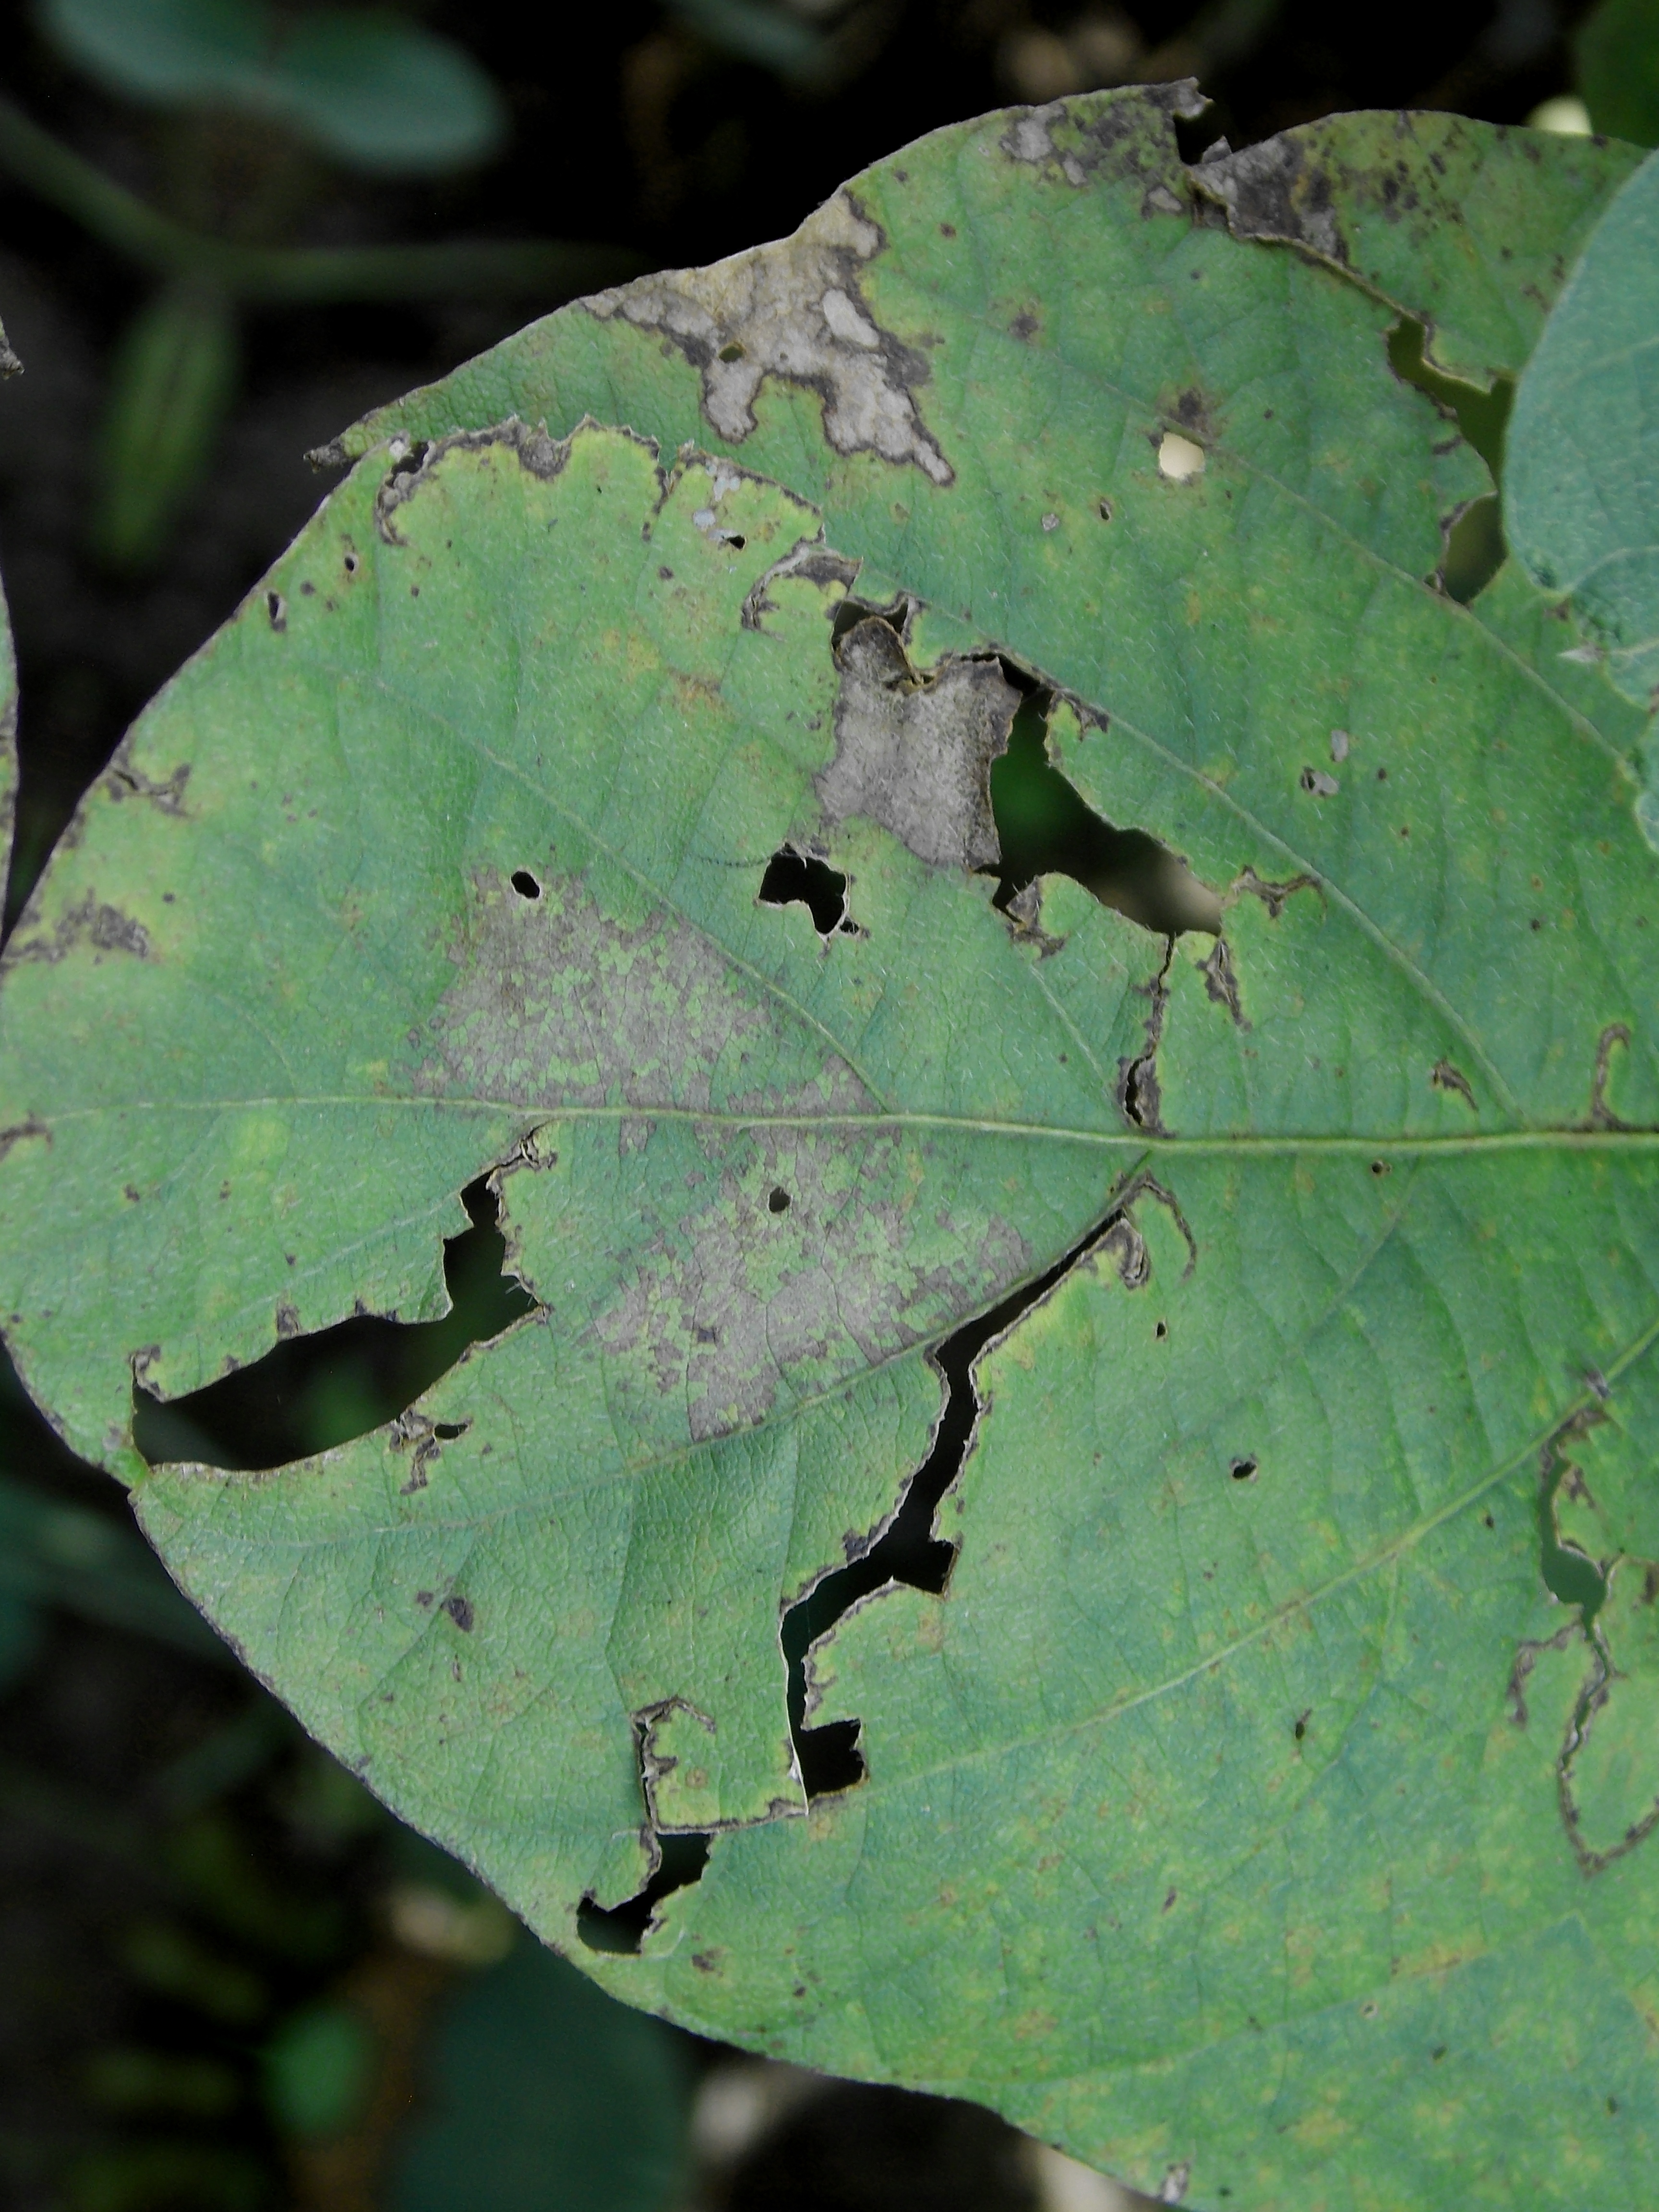
Label: Disease